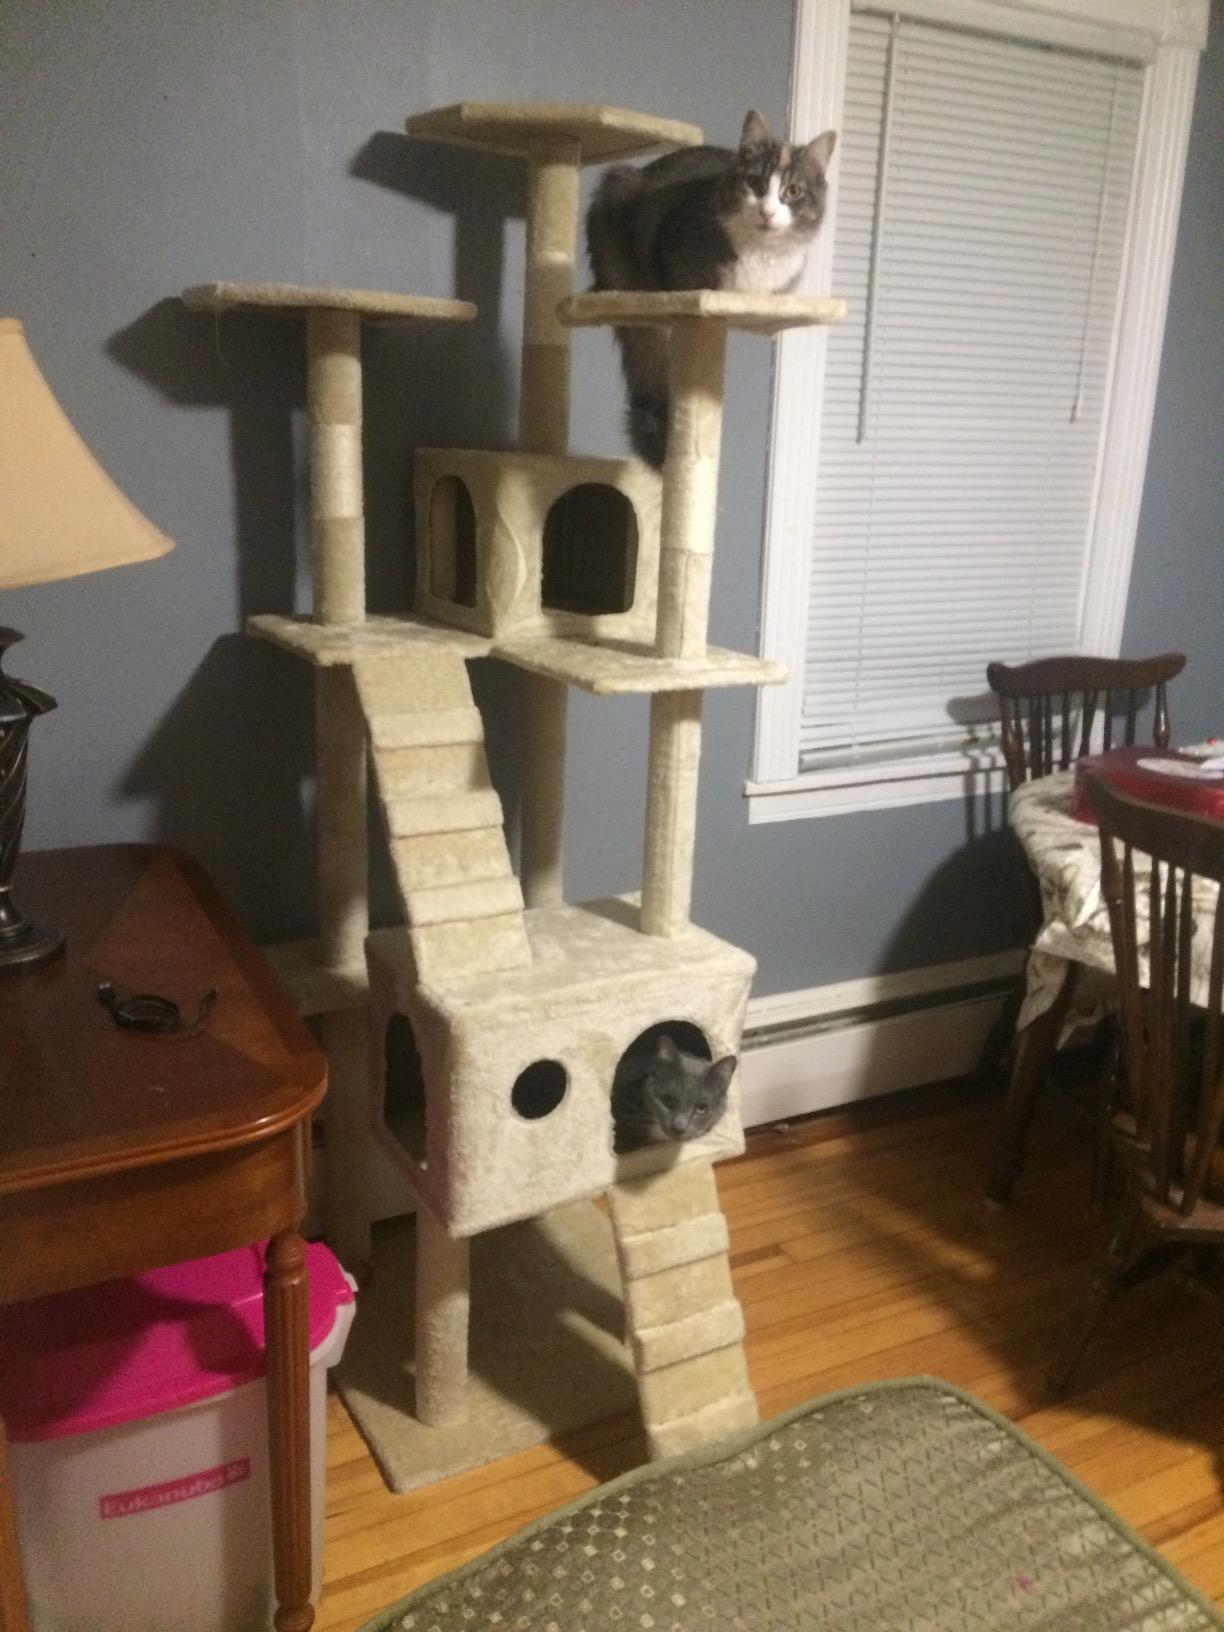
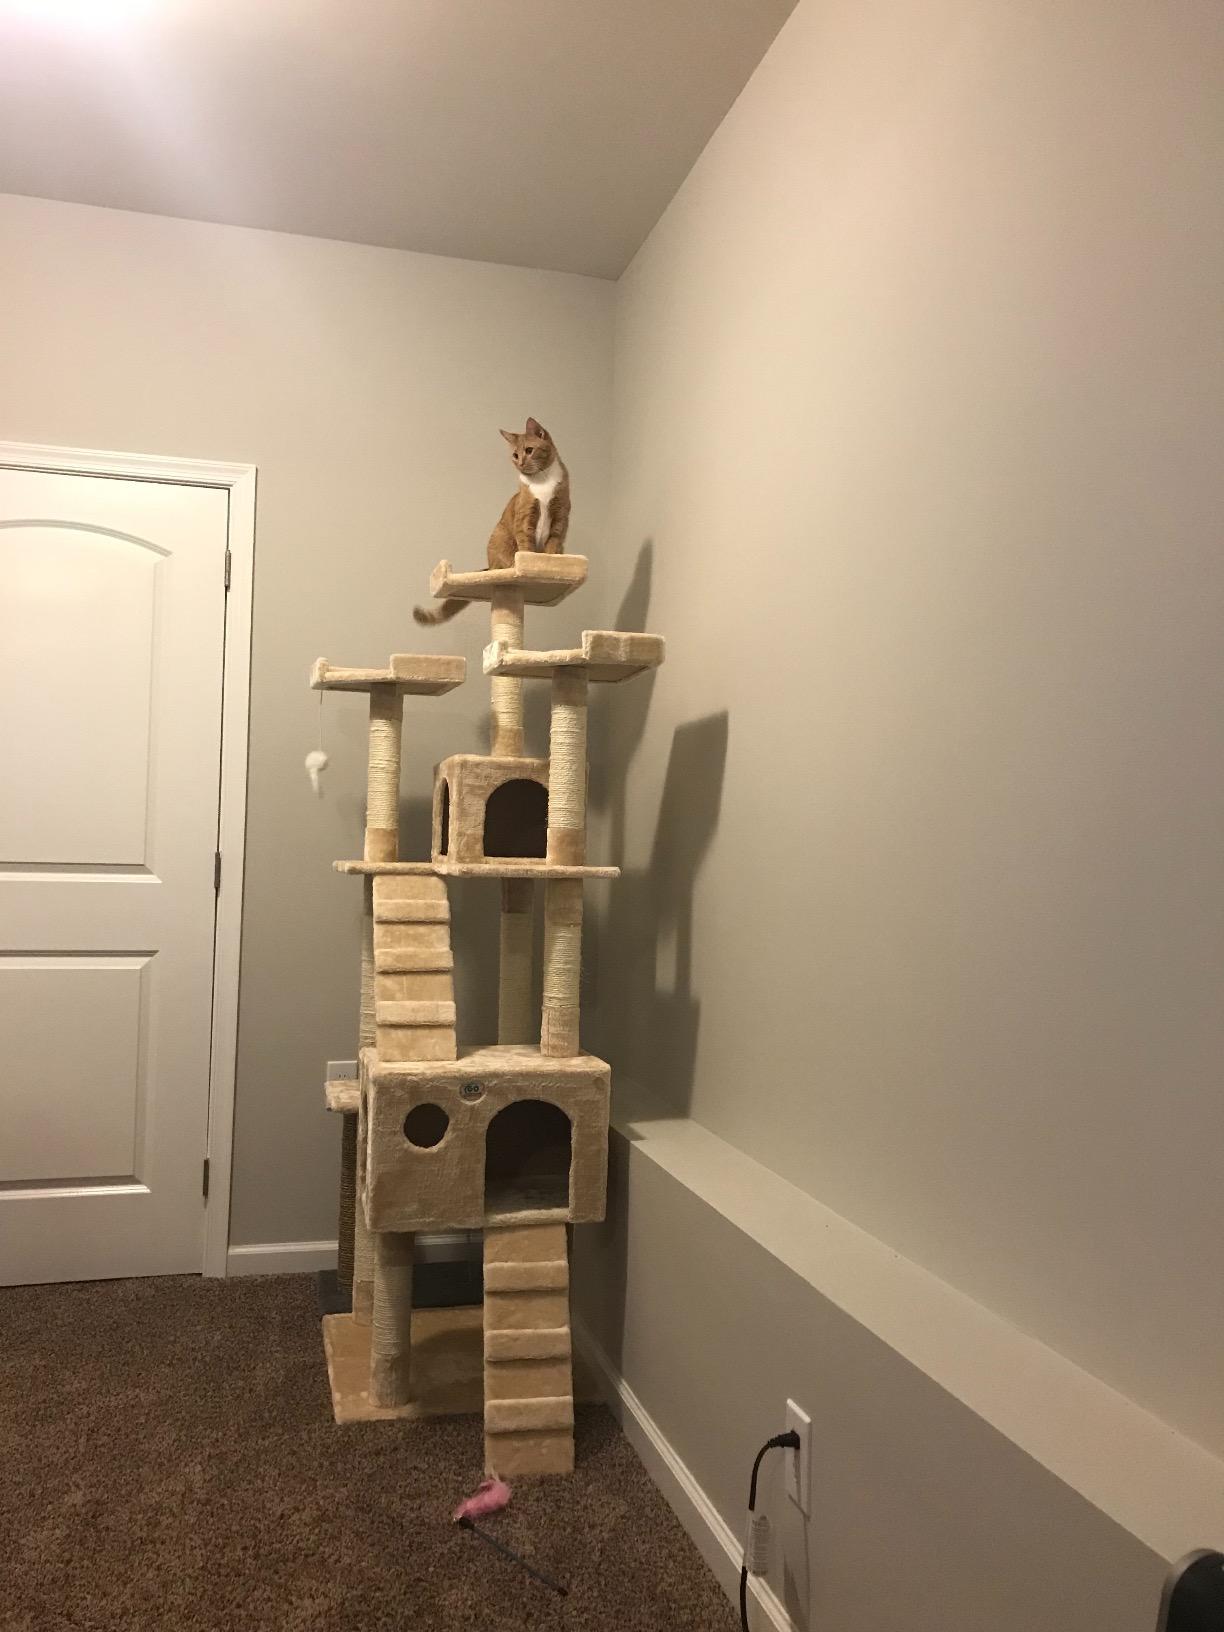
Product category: items_cat tree
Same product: yes